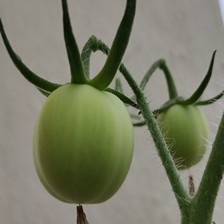
Label: tomato